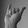
ASL letter: Y